Eddie Santiago

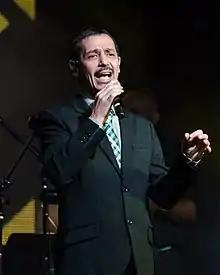
Eddie Santiago in 2014

Eddie Santiago (born Eduardo Santiago Rodríguez, August 18, 1955) is a salsa singer from Puerto Rico. He is one of the great figures of this musical genre, with popular songs such as “Me Haces Falta Tú" on , “Lluvia" on , “Mía" on y “Tú me quemas" on .